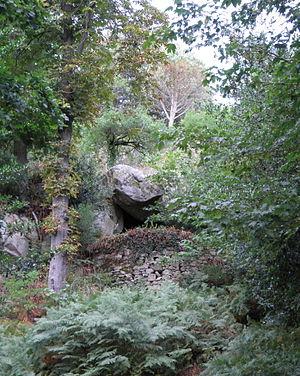
La grotte d'Héloïse est une grotte artificielle du parc de la Garenne-Lemot dans la commune de Gétigné, près de Clisson en Loire-Atlantique, région Pays de la Loire.
Le domaine de la Garenne Lemot est un parc situé sur les communes de Gétigné et Clisson en Loire-Atlantique, ainsi que Cugand en Vendée. Il a été créé par le sculpteur François-Frédéric Lemot au début du XIXᵉ siècle. L'ensemble se veut un hommage aux paysages et à l'architecture de l'Italie. Le domaine se compose d'une villa néo-palladienne surplombant la vallée de la Sèvre nantaise ainsi que des bois et des jardins où sont érigées des fabriques et des statues rappelant le style Antique ainsi que les maisons du jardinier et du portier de style italianisant.